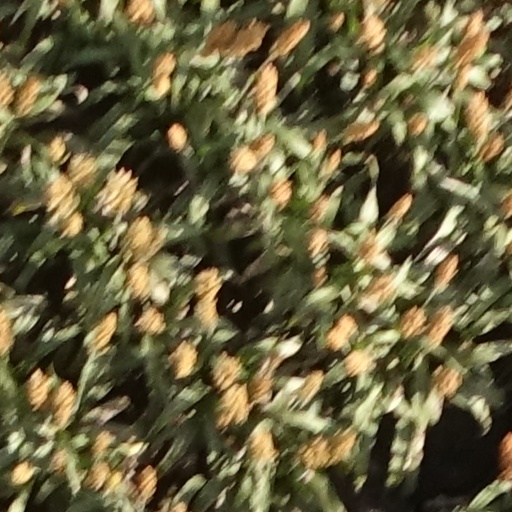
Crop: sorghum